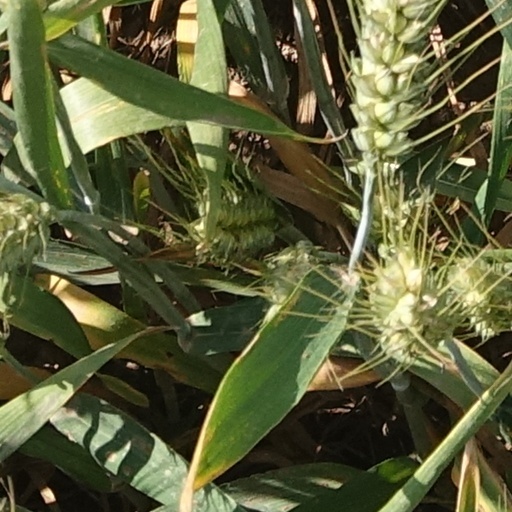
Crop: wheat